Billy Idol

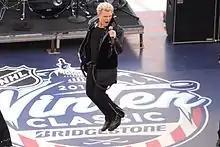
Idol performing live at the 2015 NHL Winter Classic in Washington, D.C.

In 2013, Idol appeared on the third episode of the BBC Four series "How the Brits Rocked America". Idol also lent his voice as Spikey Hair Bot to Disney XD's "" episode "McSatchle"